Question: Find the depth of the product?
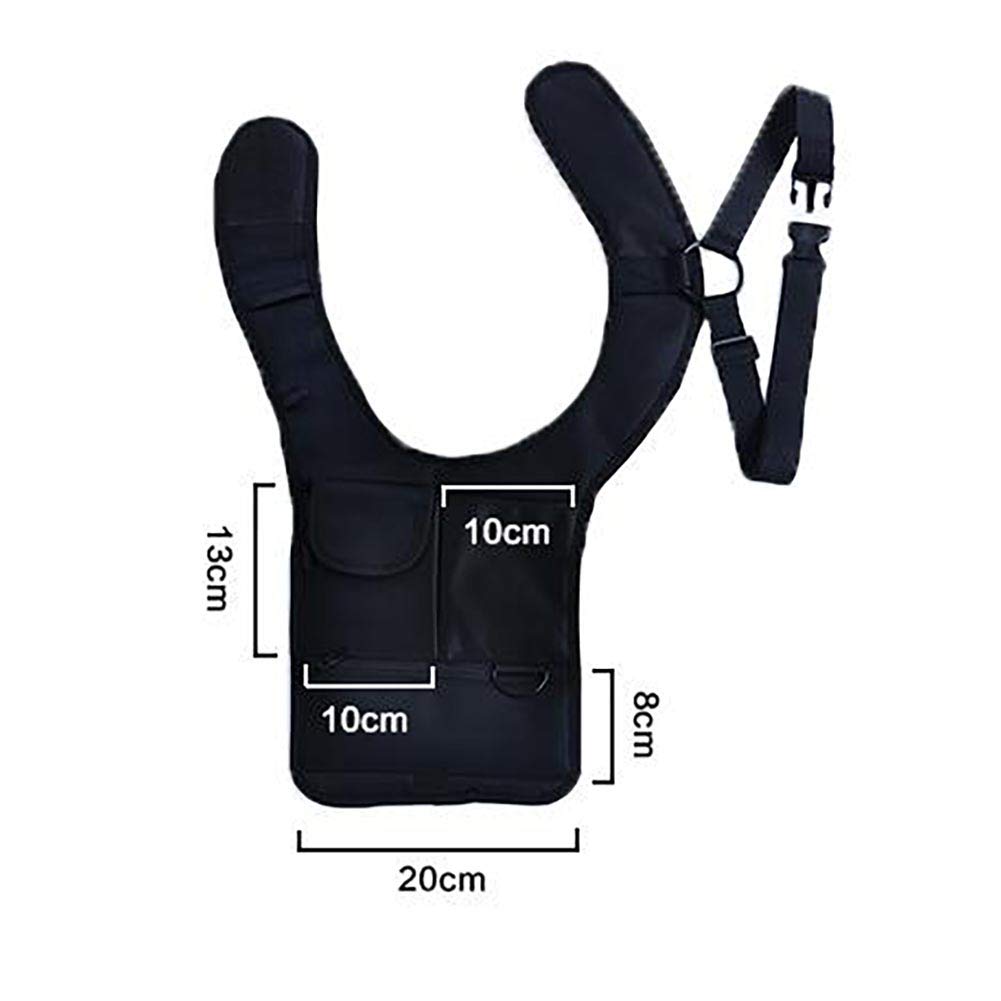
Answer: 20.0 centimetre